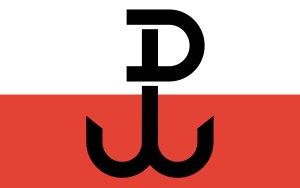
L'État polonais clandestin est un terme désignant l'ensemble des organisations de la Résistance intérieure polonais à la fois militaires et civils, actives sur le territoire de la Pologne occupée et qui sont fidèles au gouvernement polonais en exil à Londres. Ce gouvernement qui s'est reconstitué à l'étranger après l'occupation de la Pologne par les forces nazies et soviétiques, pour continuer, au nom du peuple polonais, la lutte contre l'agresseur était reconnu par une majorité de Polonais, par les Alliés et même quelque temps par les Soviétiques.
L'Armia Krajowa était le plus important mouvement de résistance en Pologne sous l'occupation allemande en 1939-1945 et soviétique en 1939-1941. Elle fut active principalement de septembre 1939 à janvier 1945, même si certains partisans continuèrent la lutte après la Seconde Guerre mondiale, qui vit la domination de la Pologne par l'URSS stalinienne. Elle formait l'aile armée de ce qui fut connu sous le nom d'État polonais clandestin.
Witold Pilecki est un officier de cavalerie, agent de renseignement et chef de la résistance polonais né le 13 mai 1901 à Olonets et mort fusillé le 25 mai 1948 à Varsovie.
La prison de Plötzensee est un établissement pénitentiaire allemand, situé dans le quartier de Charlottenbourg-Nord à Berlin. Elle regroupe plusieurs régimes de détention pour hommes ; actuellement, le nombre de places de détention s'élève à 369 dans les établissements fermés et à 90 en milieu ouvert.
La Résistance polonaise pendant la Seconde Guerre mondiale, avec l'Armia Krajowa à son avant-garde, fut le plus grand mouvement de résistance dans toute l'Europe occupée, couvrant les zones d'occupation allemande et soviétique. Dans tous les pays occupés d’Europe existaient des structures souterraines mais il n’y a que sur le territoire de la Pologne occupée qu’existait un véritable État clandestin avec son pouvoir exécutif, ses partis politiques, son administration et son armée secrète aux ordres du gouvernement polonais exilé à Londres. Ce gouvernement qui s'est reconstitué à l'étranger après la défaite en septembre 1939, pour continuer, au nom du peuple polonais, la lutte contre l'agresseur était reconnu par une majorité de Polonais, par les Alliés et même quelque temps par les Soviétiques.
Les opérations mineures de sabotage ou de petit sabotage sont une série d'actions de la résistance polonaise pendant la Seconde Guerre mondiale qui consistent à écrire des slogans anti-Nazi, envoyer des avertissements ou des ordres ridiculisant l'occupant et désorganiser sa propagande. Des actions similaires ont été utilisés par les mouvements de résistance dans de nombreux pays de l'Europe occupée. Son importance est surtout psychologique et a pour but de convaincre la population de l'existence d'un mouvement de résistance et la possibilité de vaincre l'occupant malgré la répression.
L'opération Wieniec est une série d'actions de sabotage de l'Armia Krajowa contre l'occupant nazi. Elle a lieu dans la nuit du 7 au 8 octobre 1942, ciblant l'infrastructure ferroviaire, autour de Varsovie. Des opérations similaires, visant à perturber les transports et communications allemande en Pologne occupée ont lieu dans les mois et les années suivantes, ciblant les chemins de fer, les ponts, les dépôts d'approvisionnement et les moyeux de transport, à proximité de centres importants comme Varsovie et Lublin.